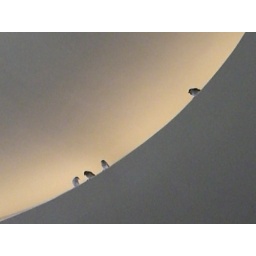
These cute little sparrows made a home in the circular stepped ceiling of Metrocenter's hallway.